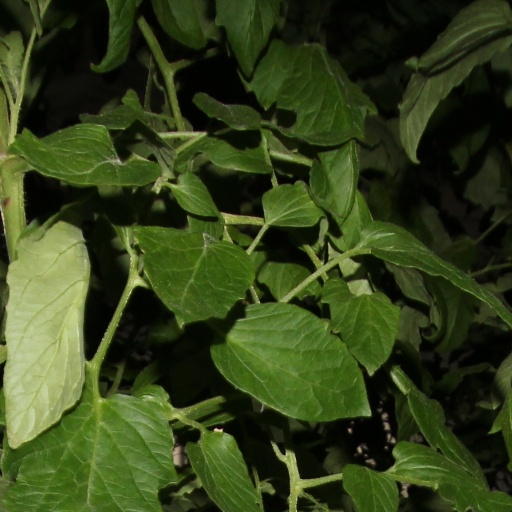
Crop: tomato